Brian Ray

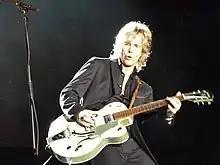
Ray performing in 2010

After decades of performing, writing, and recording with musical artists, Brian Ray released his first solo album, "Mondo Magneto", on October 16, 2006, through his record label "Whooray Records".